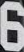
Number: 6